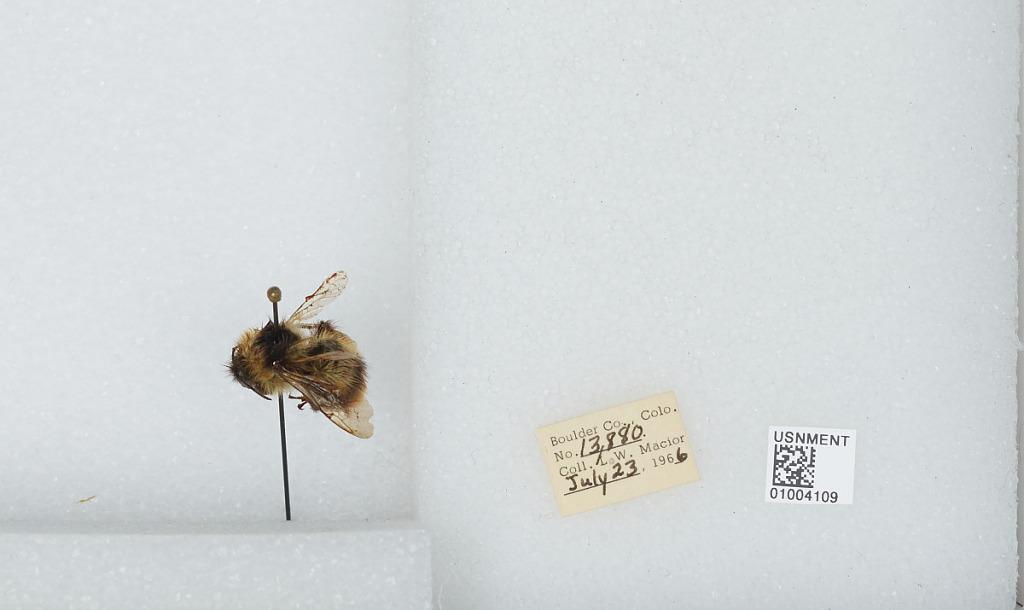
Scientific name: Bombus (Alpinobombus) balteatus Dahlbom
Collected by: L. Macior
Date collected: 1966-7-23
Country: United States
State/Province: Colorado
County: Boulder
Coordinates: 40.0275, -105.252